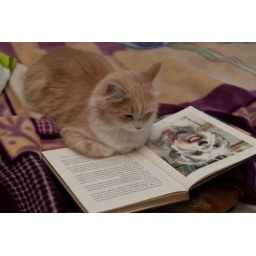
Only the dog in the book is my photo! It was added to this image using an app!